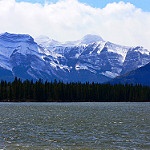
Label: mountain